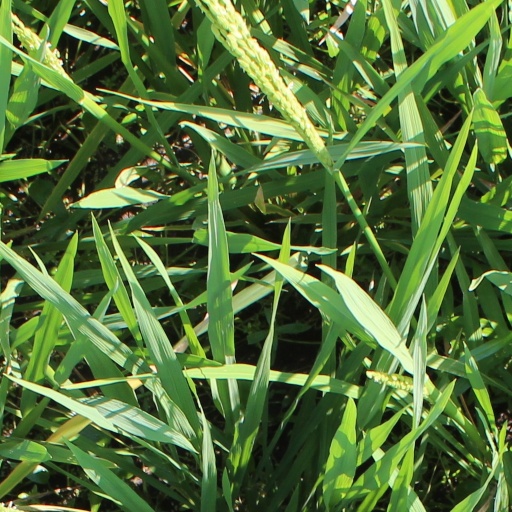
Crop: rice